Wozzeck

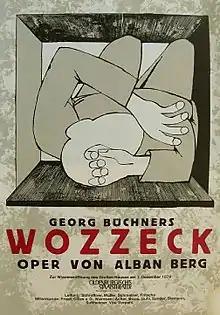
1974 poster of Oldenburgisches Staatstheater

Wozzeck is the first opera by the Austrian composer Alban Berg. Composed between 1914 and 1922, it premiered in 1925. It is based on the drama "Woyzeck", which German playwright Georg Büchner left incomplete at his death. Berg attended the first production in Vienna of Büchner's play on 5 May 1914, and knew at once that he wanted to base an opera on it. (At the time, the play was still known as "Wozzeck", due to an incorrect transcription by Karl Emil Franzos, who was working from a barely-legible manuscript; the correct title would not emerge until 1921.) From the fragments of unordered scenes left by Büchner, Berg selected 15 to form a compact structure of three acts with five scenes each. He adapted the libretto himself, retaining "the essential character of the play, with its many short scenes, its abrupt and sometimes brutal language, and its stark, if haunted, realism".